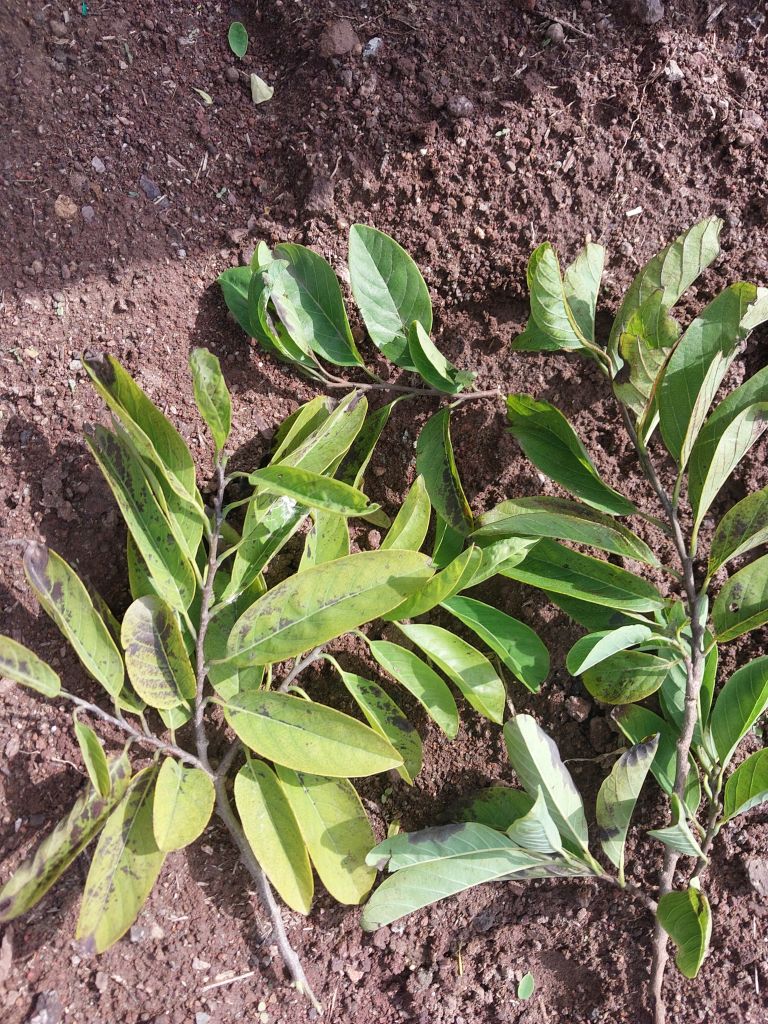
Disease label: Leaf spot on Leaves